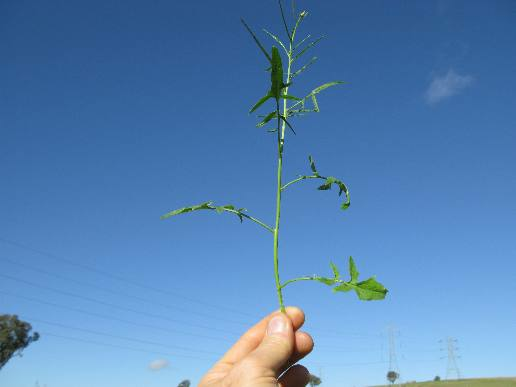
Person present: No